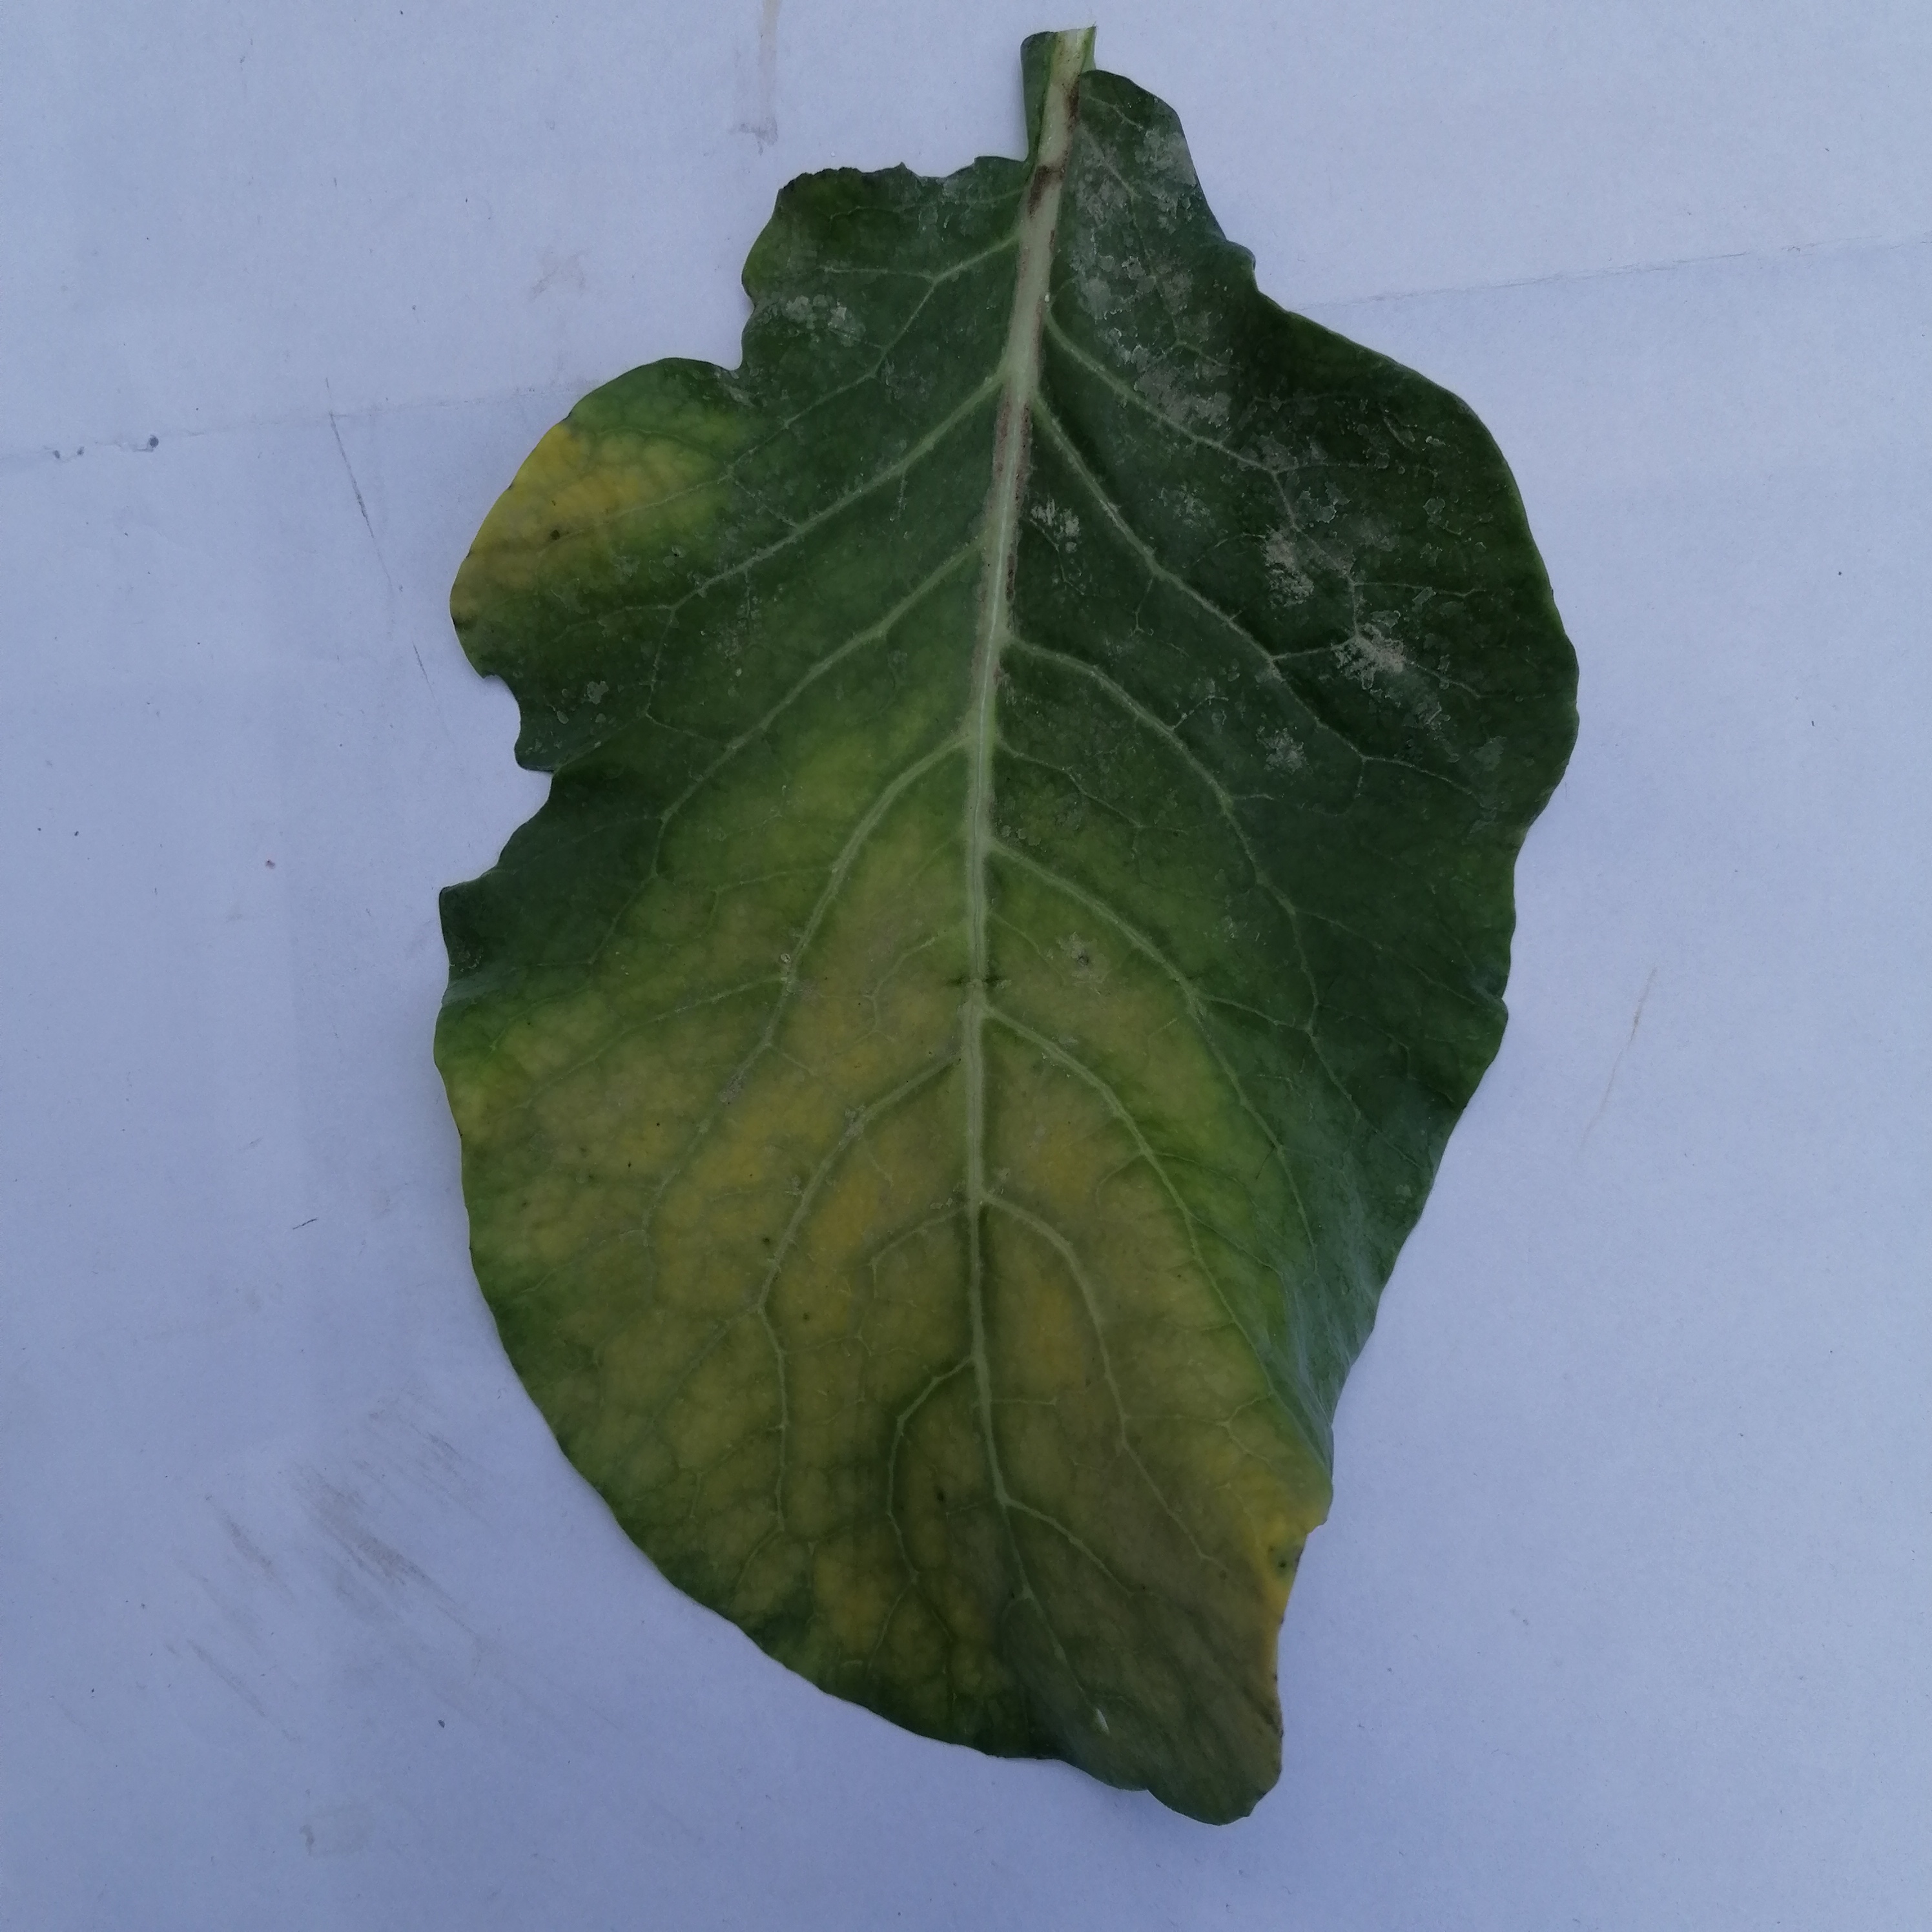
Label: Black Rot